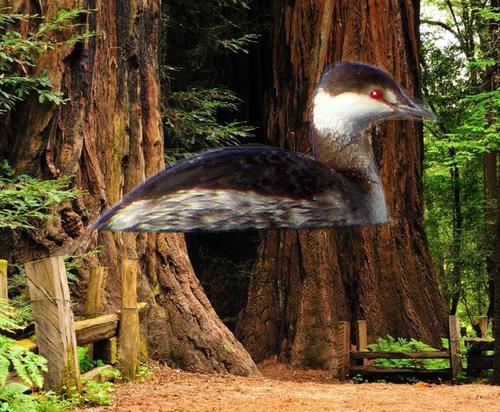
Bird species: Horned_Grebe
Bird type: waterbird
Background: land